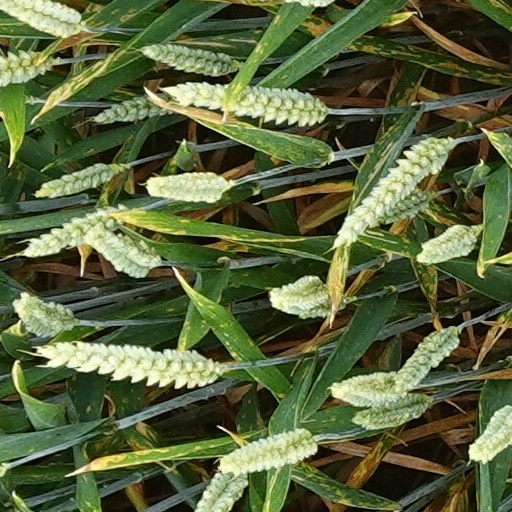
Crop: wheat